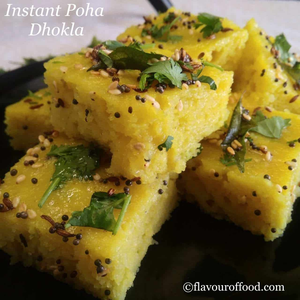
Dish: dhokla